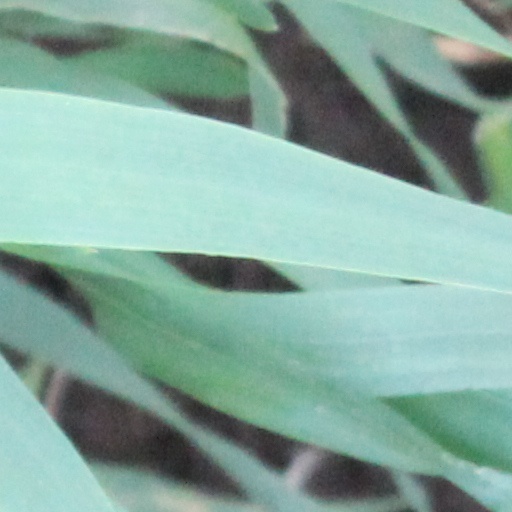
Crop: wheat